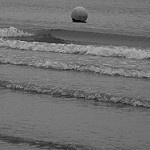
Label: B & W